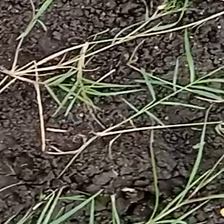
Weed species: Harali_(Cynodon_dactylon)